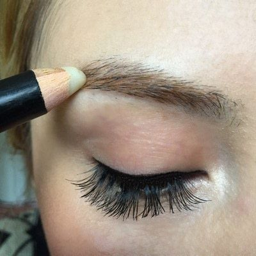
how to makeover an eyebrow .